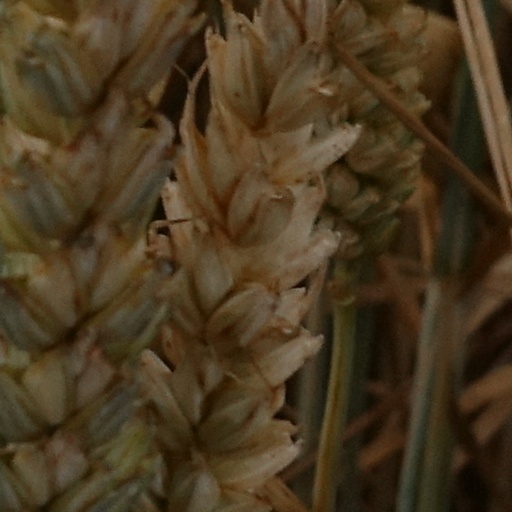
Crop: wheat